Mormonism and Freemasonry

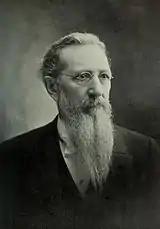
Joseph F. Smith, sixth President of the LDS Church

In 1901, the following circular letter from church president Lorenzo Snow and his first counselor, Joseph F. Smith, to all stake presidencies on their opposition to church members' desires to join "secret orders".